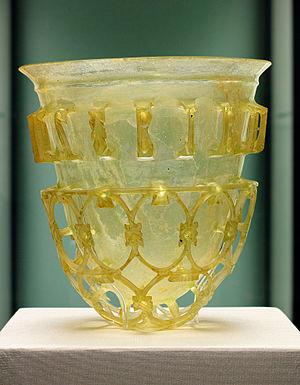
Gobelet en verre romain de la seconde moitié du IVe siècle, trouvée à Cologne, en Allemagne et conservée à la Staatliche Antikensammlung. Ce type de gobelet est dit diatret. Il n'en existe plus qu'une cinquantaine, généralement brisés. On peut lire en haut du gobelet Bibe multis annis (Bois et tu vivra des années)."